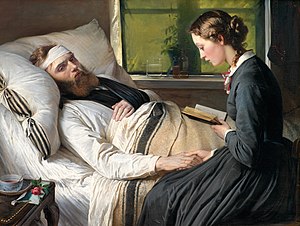
Elisabeth Jerichau Baumann / Maleriet / I Europa
Elisabeth Jerichau Baumann, En såret dansk kriger, 1865, Statens Museum for Kunst.
Elisabeth Maria Anna Jerichau Baumann kaldet Lisinska, var polsk/tysk-dansk kunstmaler og forfatter. Jerichau Baumann er født i Polen, som datter af en tysk fabrikant og fra 1849 bosat i Danmark.